Lola Lafon

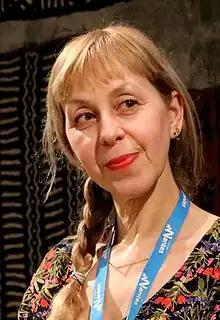
Lola Lafon in 2018

She was born in northern France, but grew up in Sofia and Bucharest. She is the author of five novels. Her best known novel "The Little Communist Who Never Smiled" is based on the life of the champion gymnast Nadia Comăneci. It has been translated into numerous languages and won ten literary prizes in France, among them the , the and the .